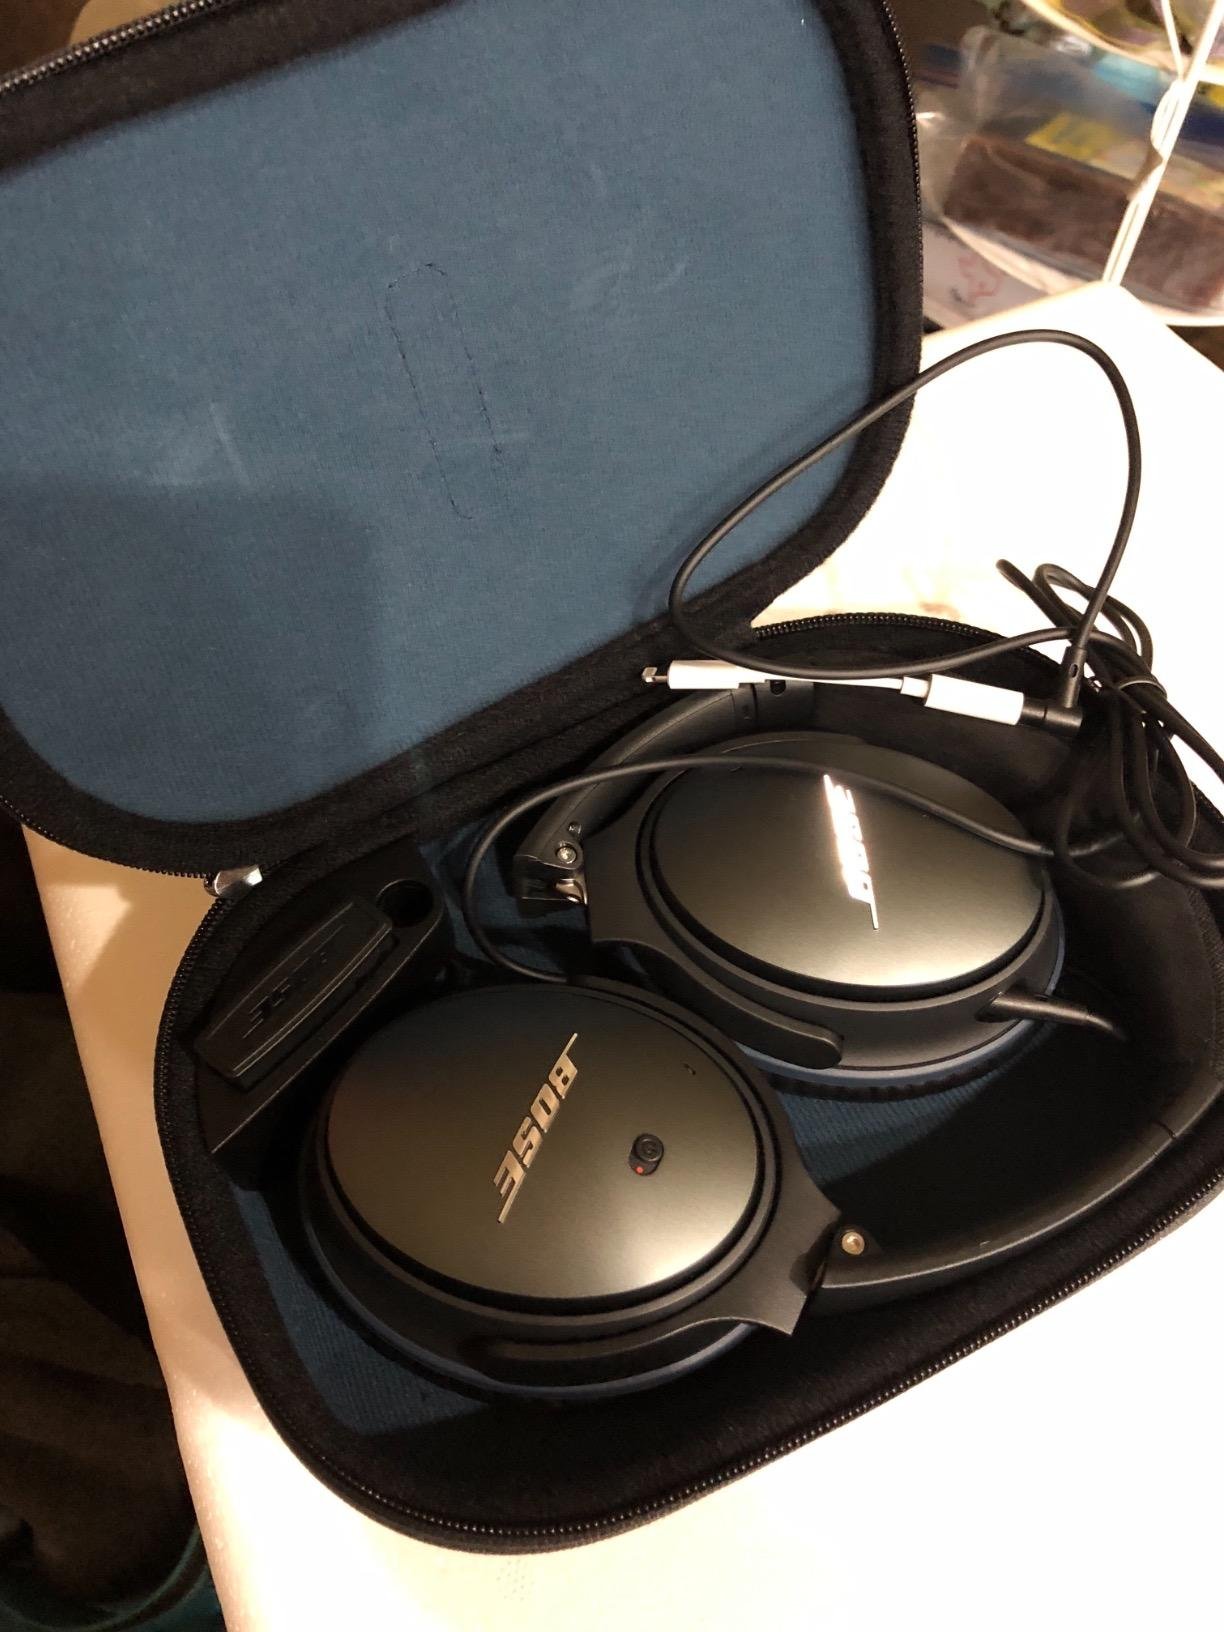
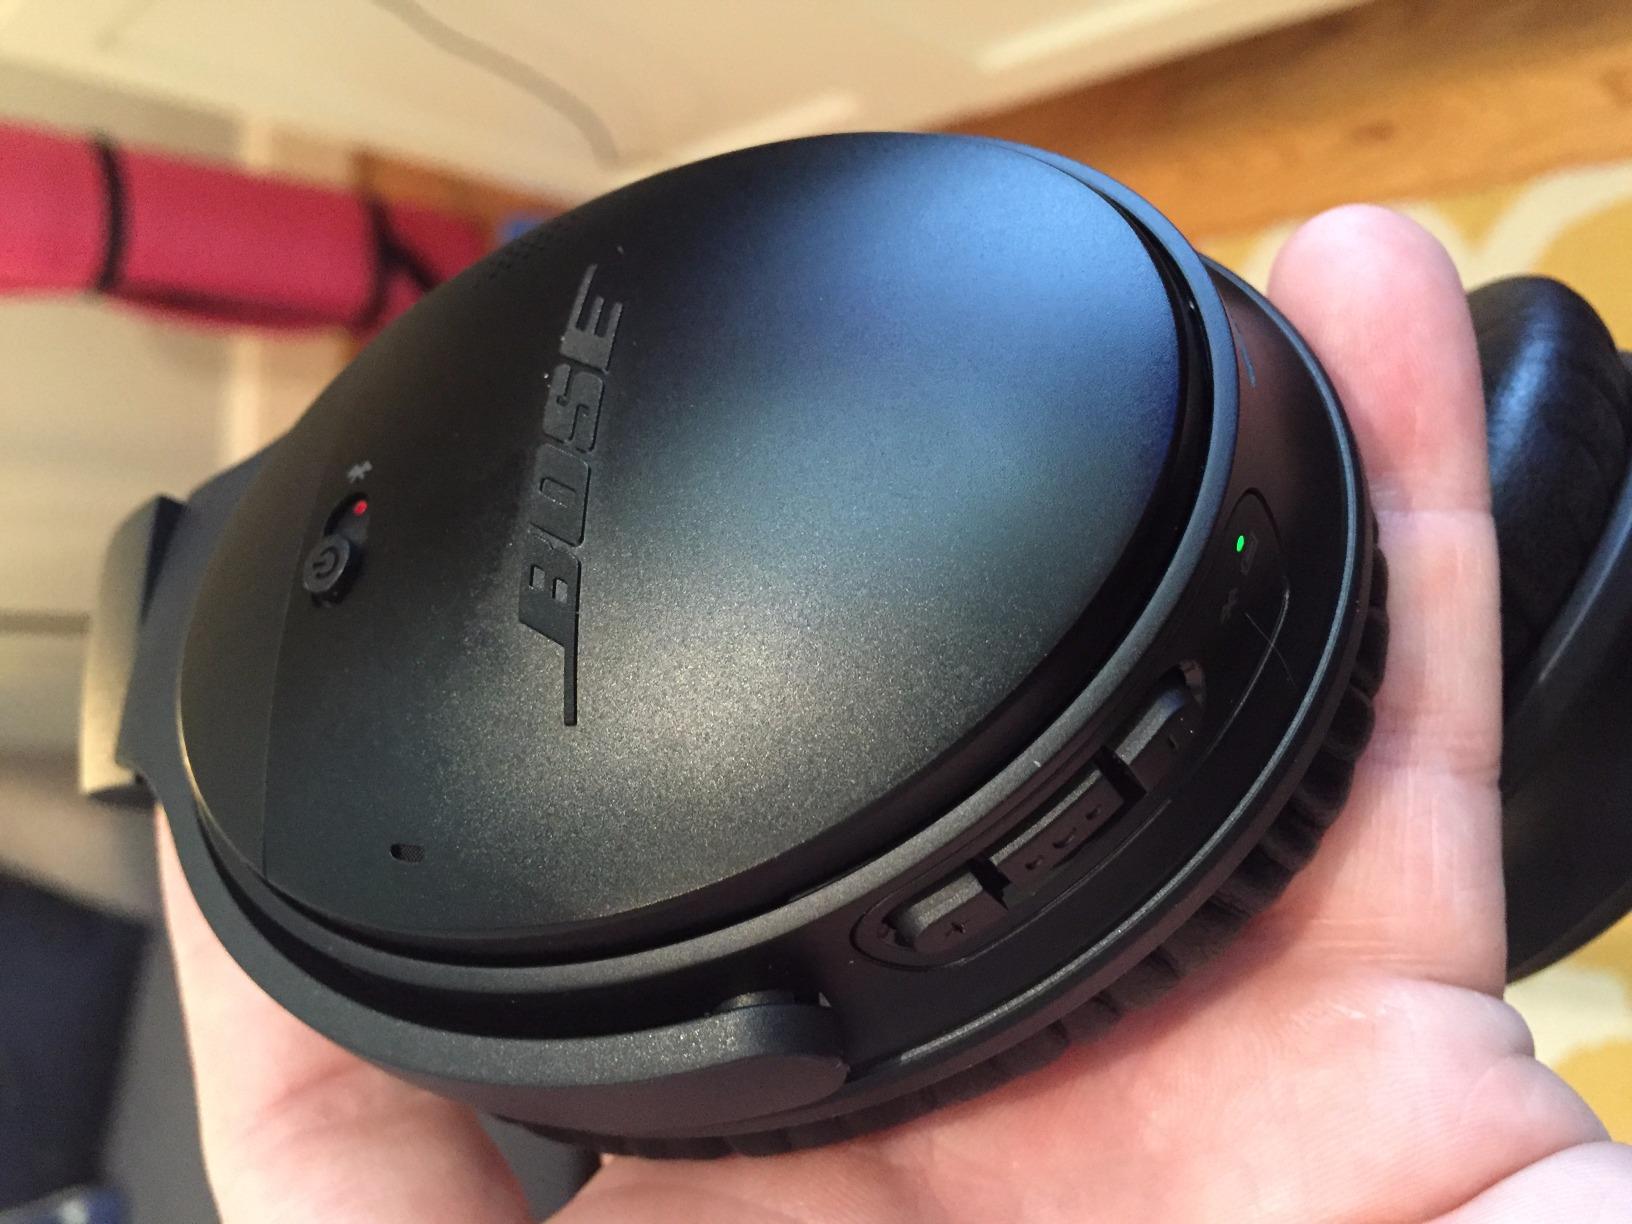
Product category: headphones
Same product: no